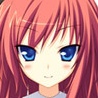
Portrait style: Anime Portrait